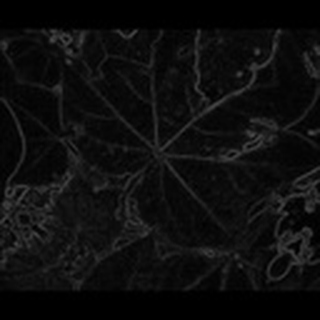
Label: healthy_cotton